Irena Krzywicka

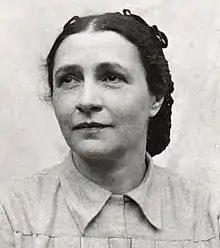

Irena Krzywicka (28 May 189912 July 1994) was a Polish feminist, writer, translator and activist for women's rights, who promoted sexual education, contraception and planned parenthood.